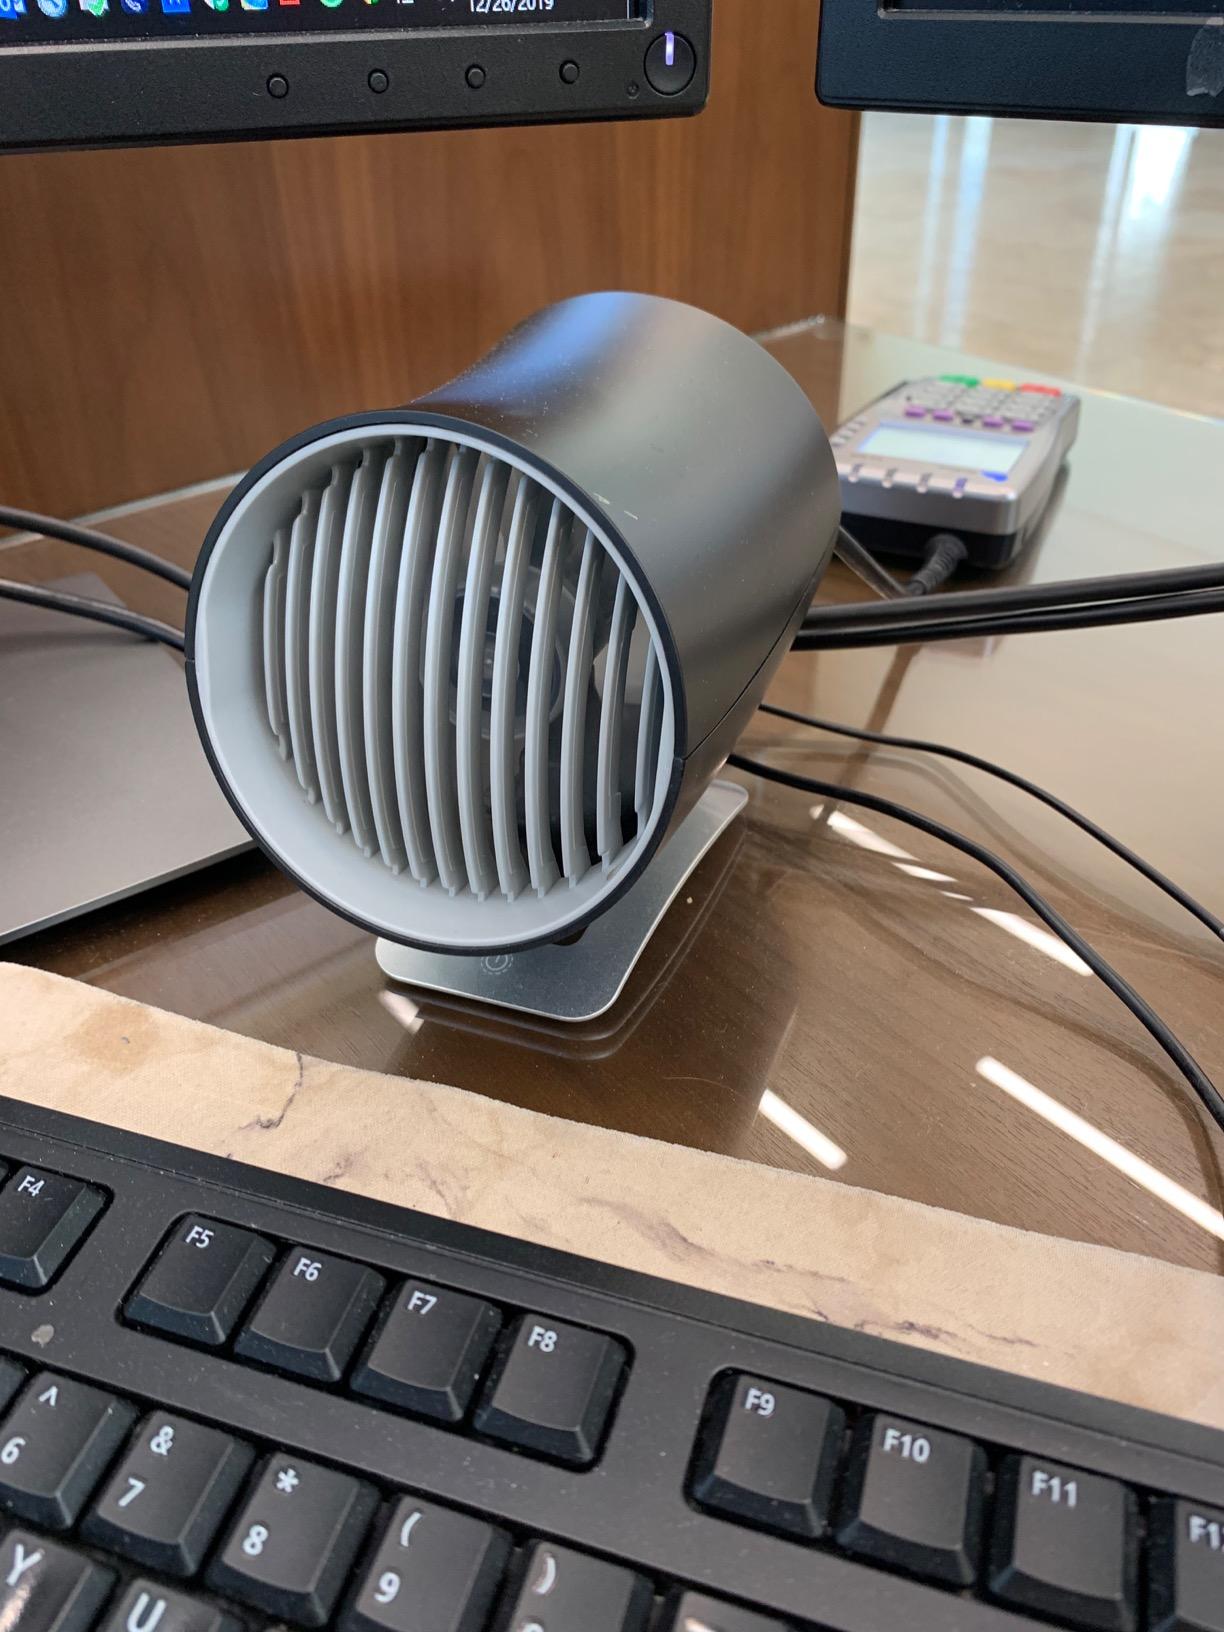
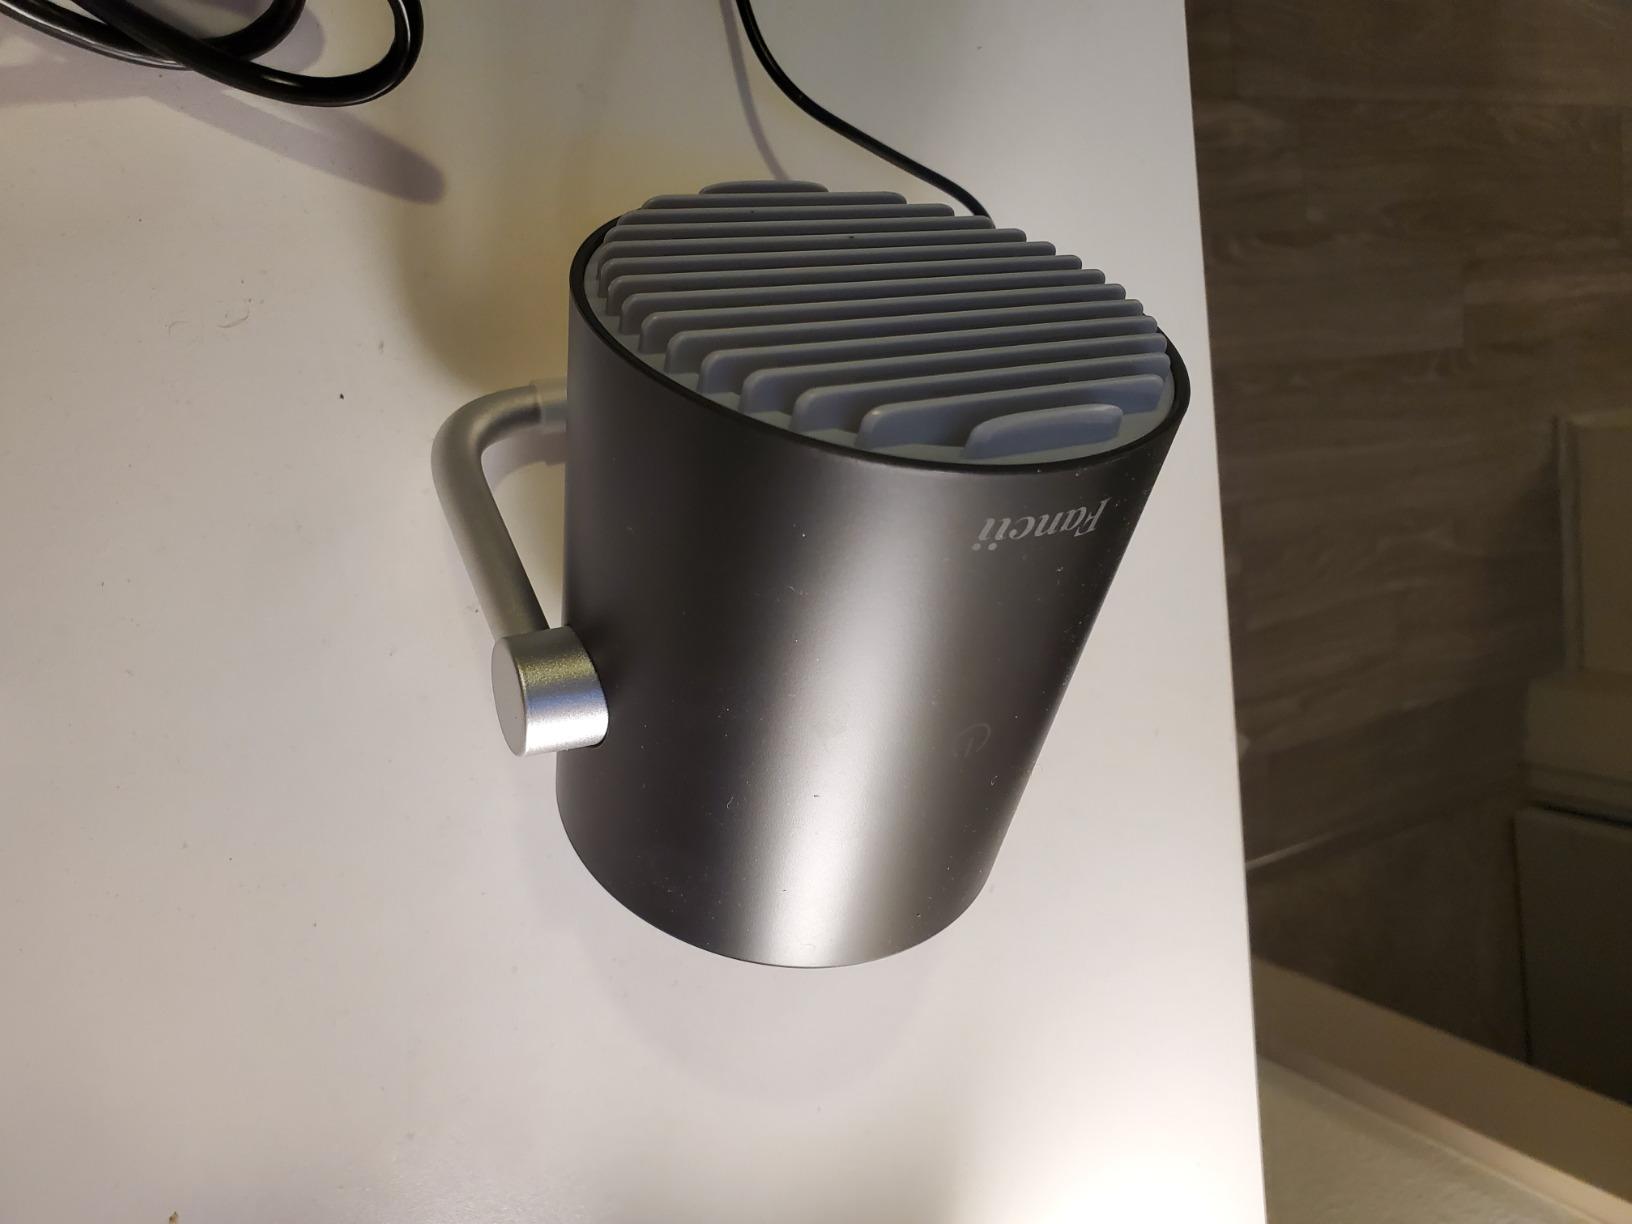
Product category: fan
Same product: no